Oscar Goodman

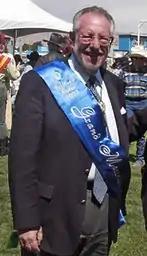
Oscar Goodman in 2003

Goodman appeared as himself in the 1995 Martin Scorsese film "Casino", reprising his real life role as a lawyer for both Frank Rosenthal and Anthony Spilotro, respectively renamed Sam Rothstein (Robert De Niro) and Nicky Santoro (Joe Pesci). Later on, he made another brief appearance in the film "" in the DVD extras. In 2006, he appeared as himself in the Direct-to-DVD film "Bachelor Party Vegas".